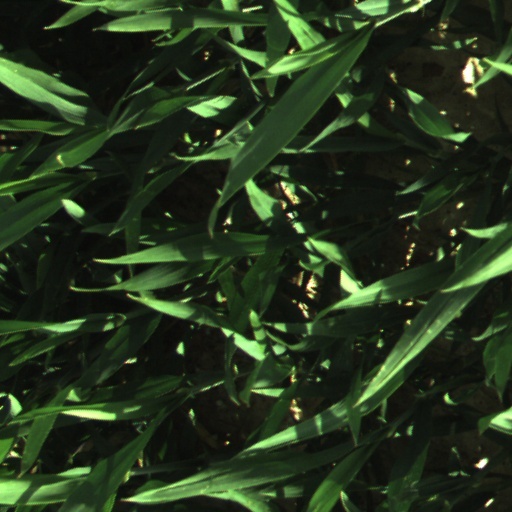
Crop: wheat